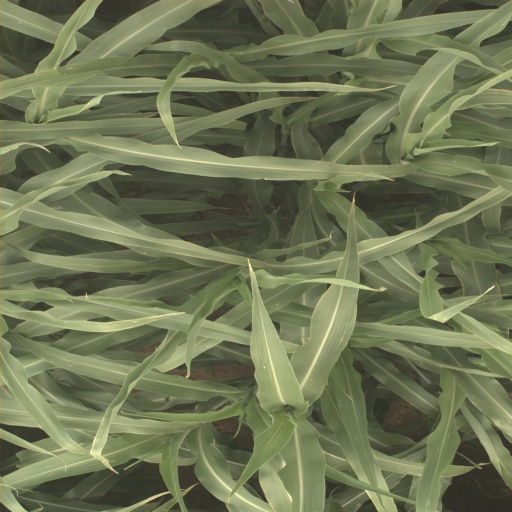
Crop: sorghum